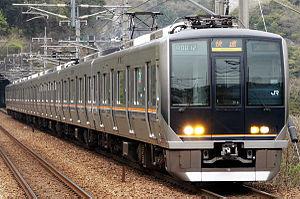
La série 321 est une série d'automotrices de la compagnie ferroviaire japonaise JR West, dans la région du Kansai au Japon.
La ligne JR Takarazuka est une ligne de train japonaise exploitée par la West Japan Railway Company reliant Osaka à Tamba-Sasayama. Elle correspond à la section de la ligne Tōkaidō entre les gares d'Osaka et d'Amagasaki et à la section de la ligne Fukuchiyama entre les gares d'Amagasaki et de Sasayamaguchi dans la ville de Tamba-Sasayama.